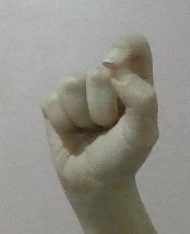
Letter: fa